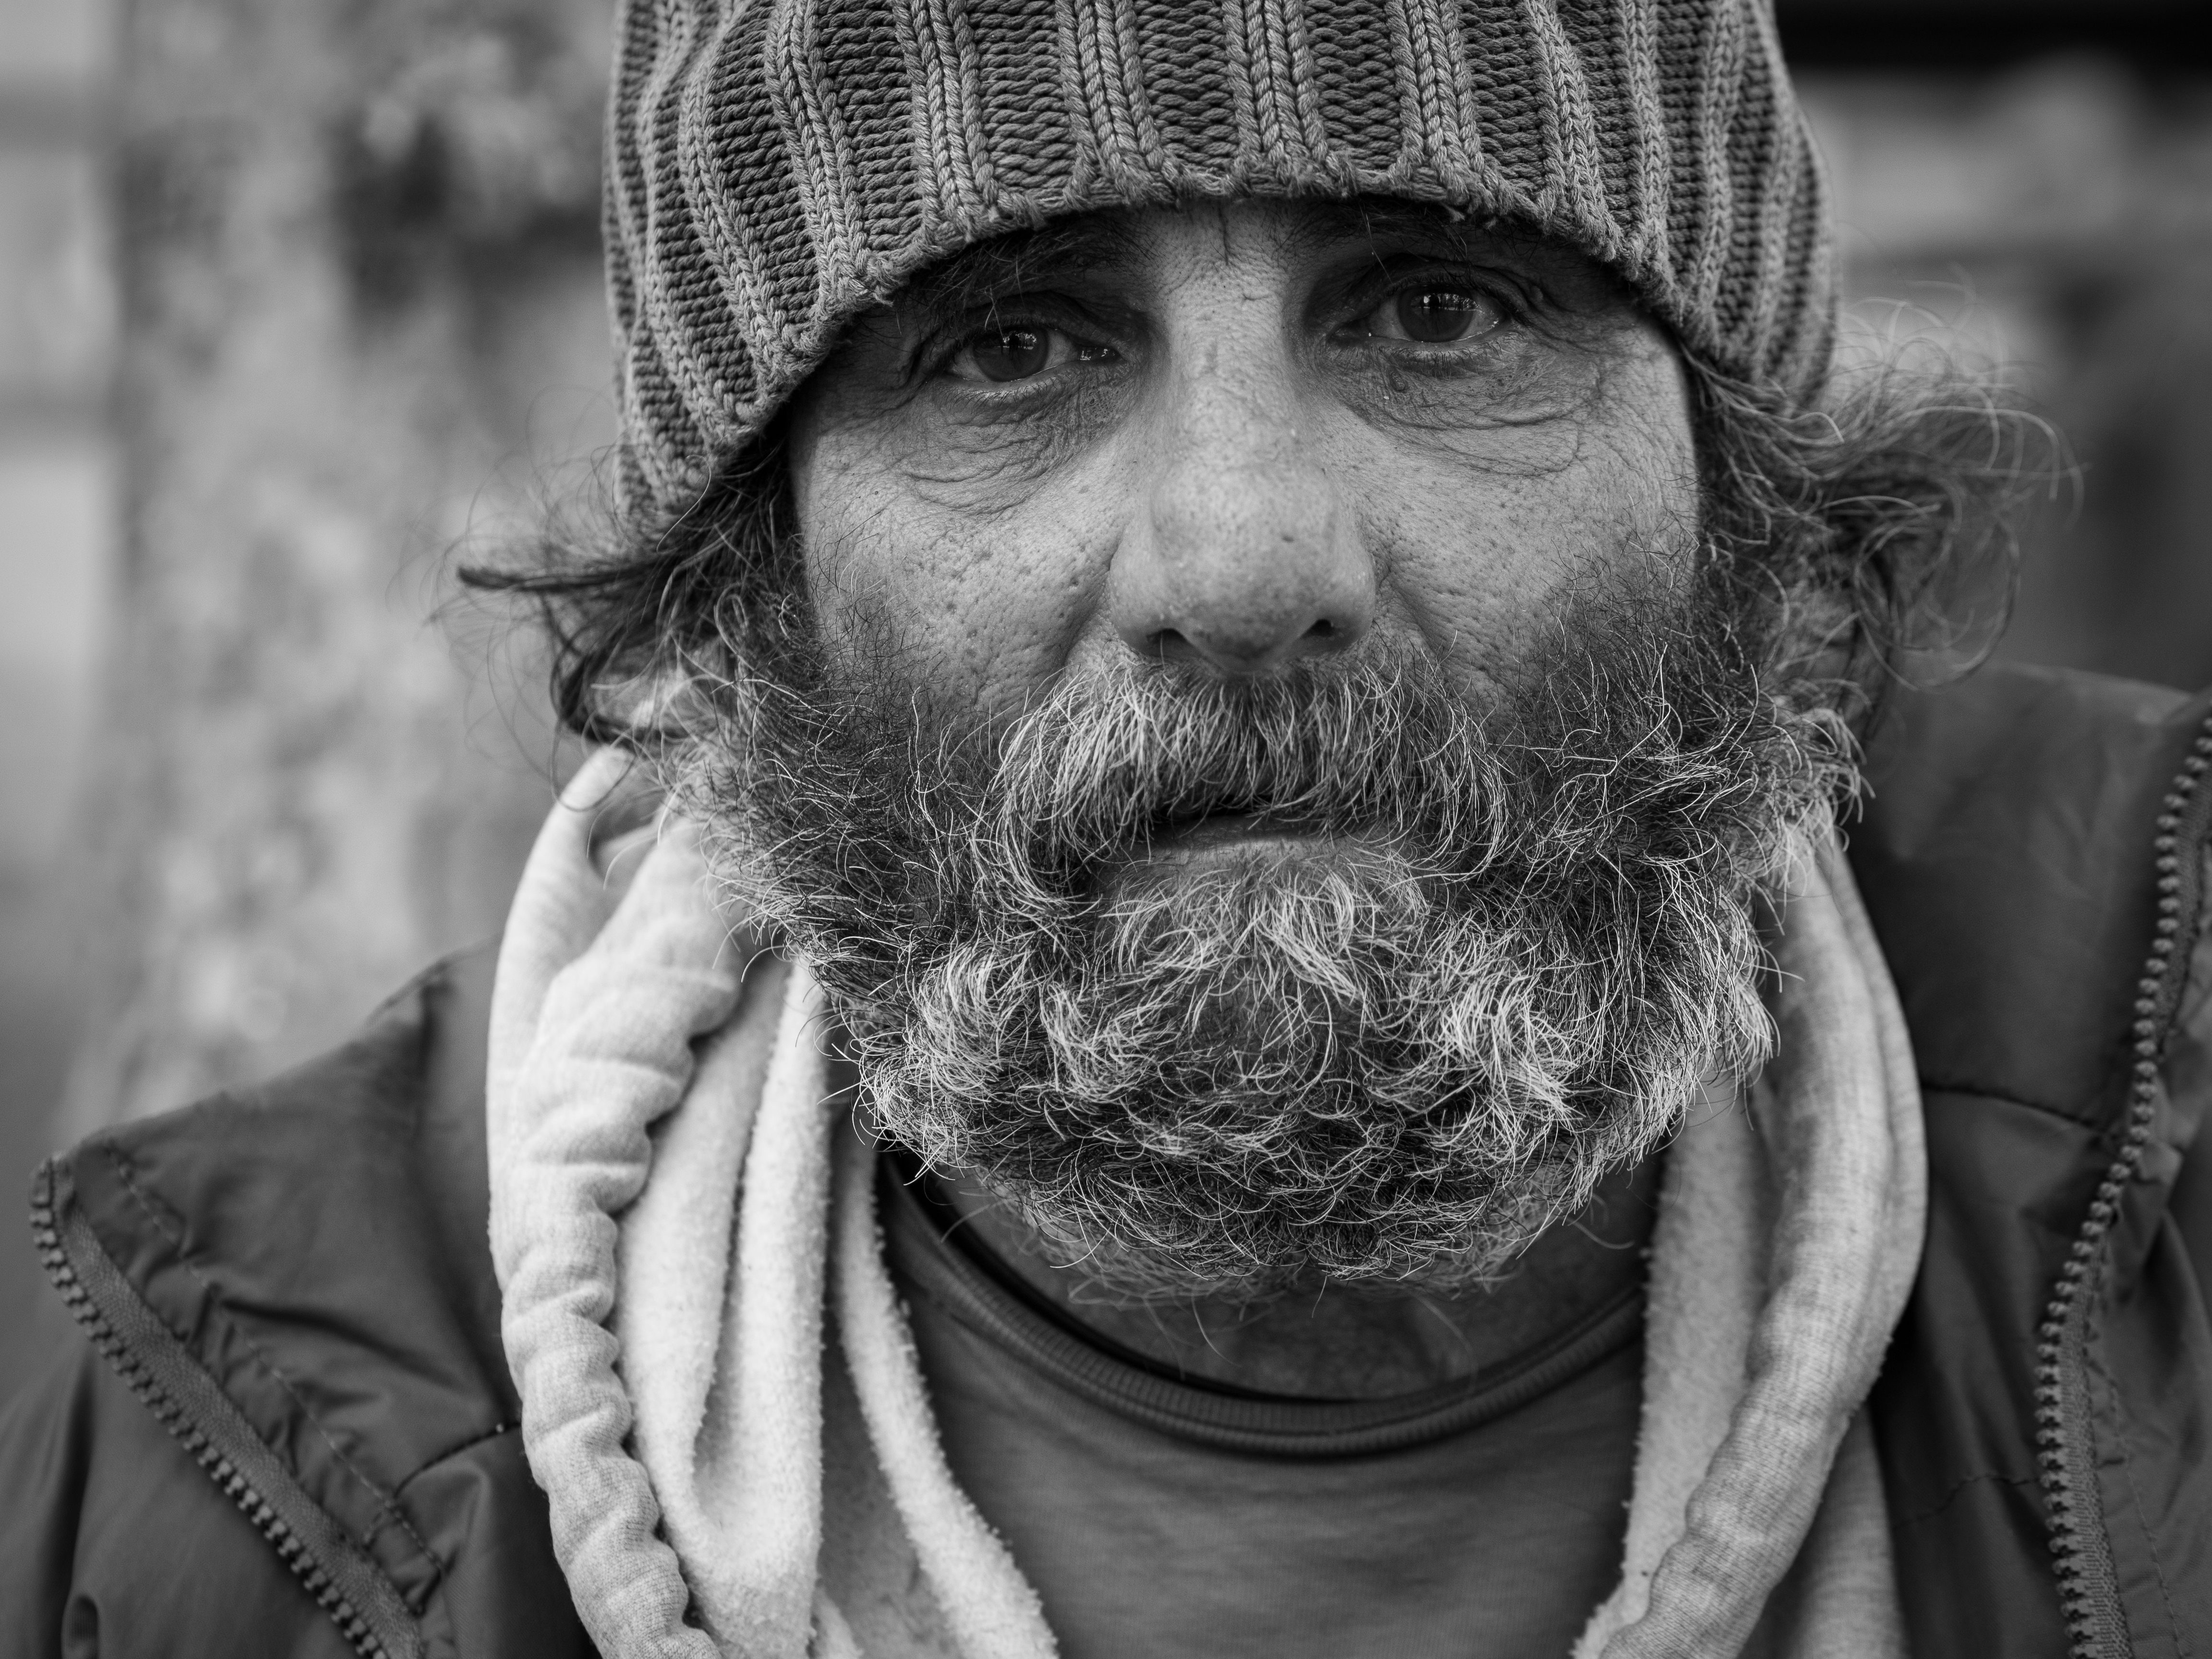
man, person, black and white, people, hair, white, street, photography, ebook, male, portrait, training, black, monochrome, hairstyle, beard, streetphotography, flickr, face, thomas, video, head, olympus, omd, fuji, leica, monochrom, leuthard, hcb, thomasleuthard, monochrome photography, portrait photography, facial hair